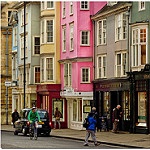
Scene: Outdoor